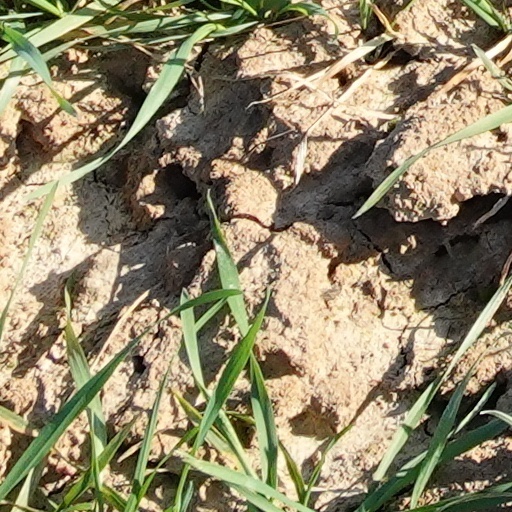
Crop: wheat